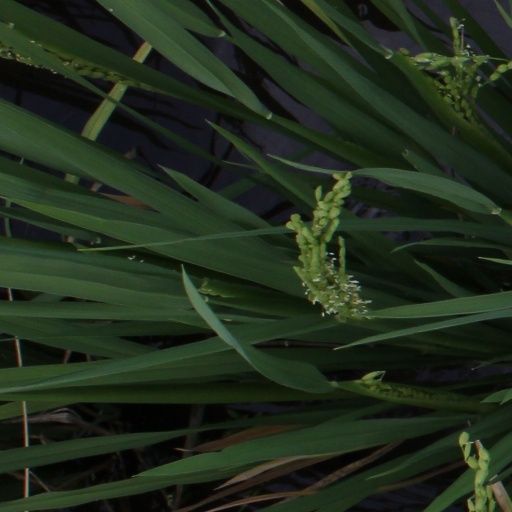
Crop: rice